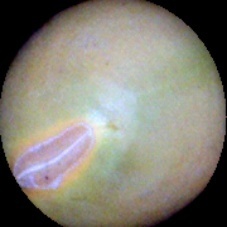
Label: Immature